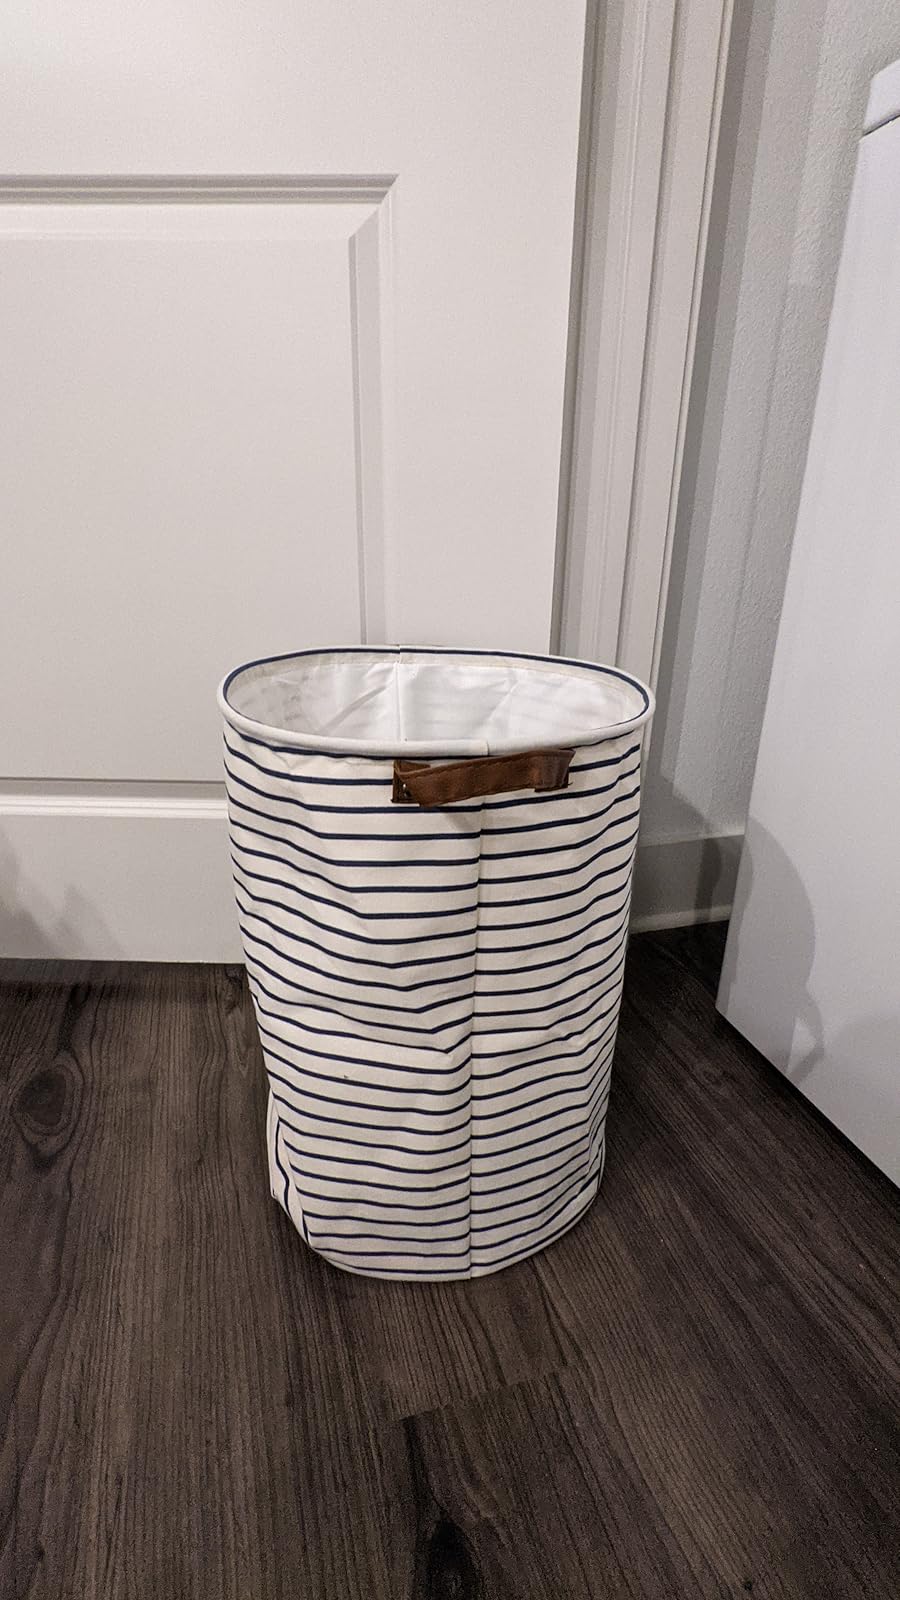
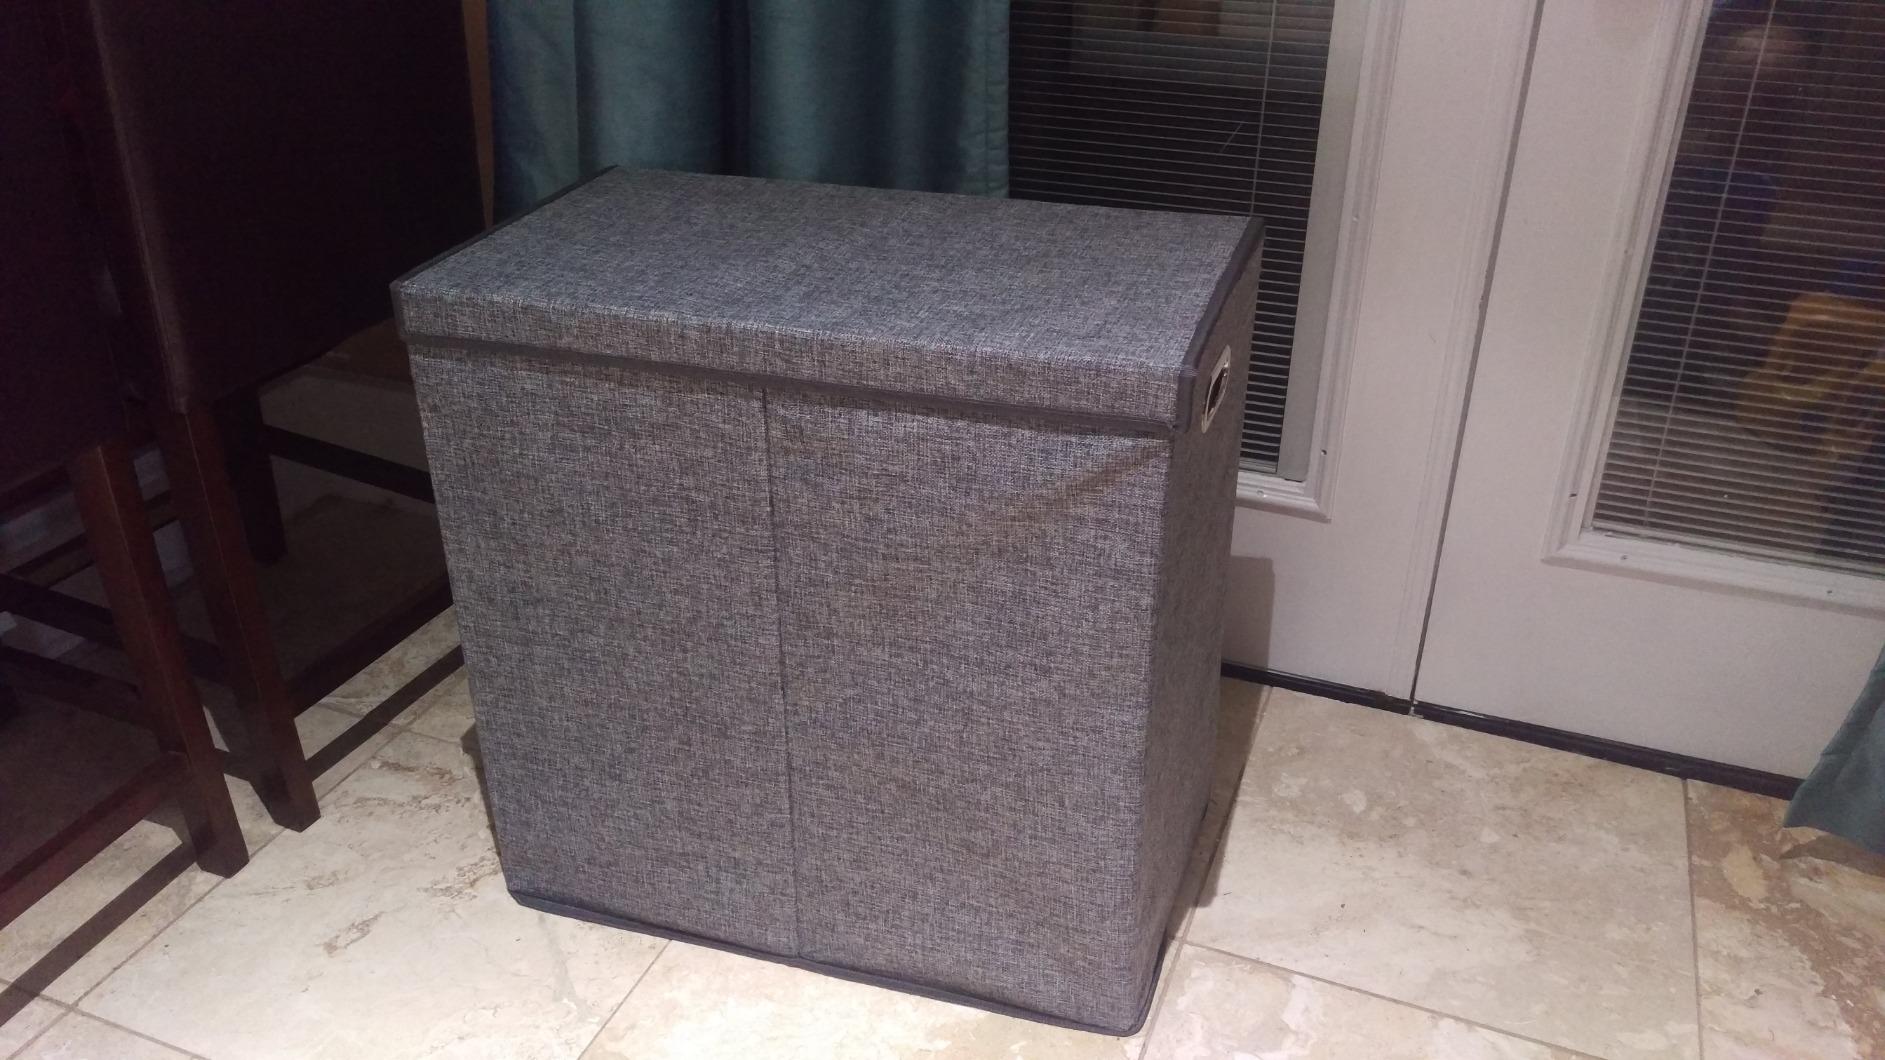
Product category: items_hamper
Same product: no